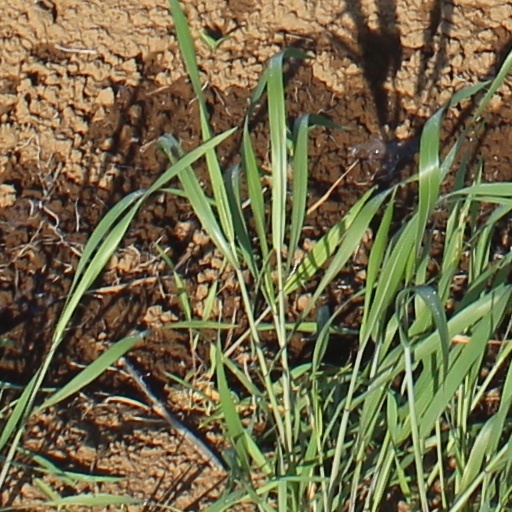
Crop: wheat